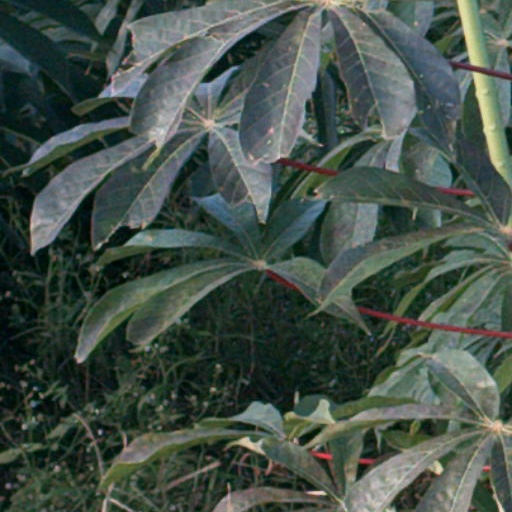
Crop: cassava